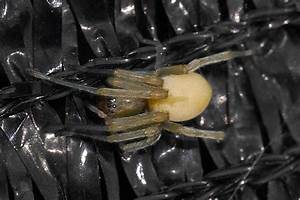
Label: spider